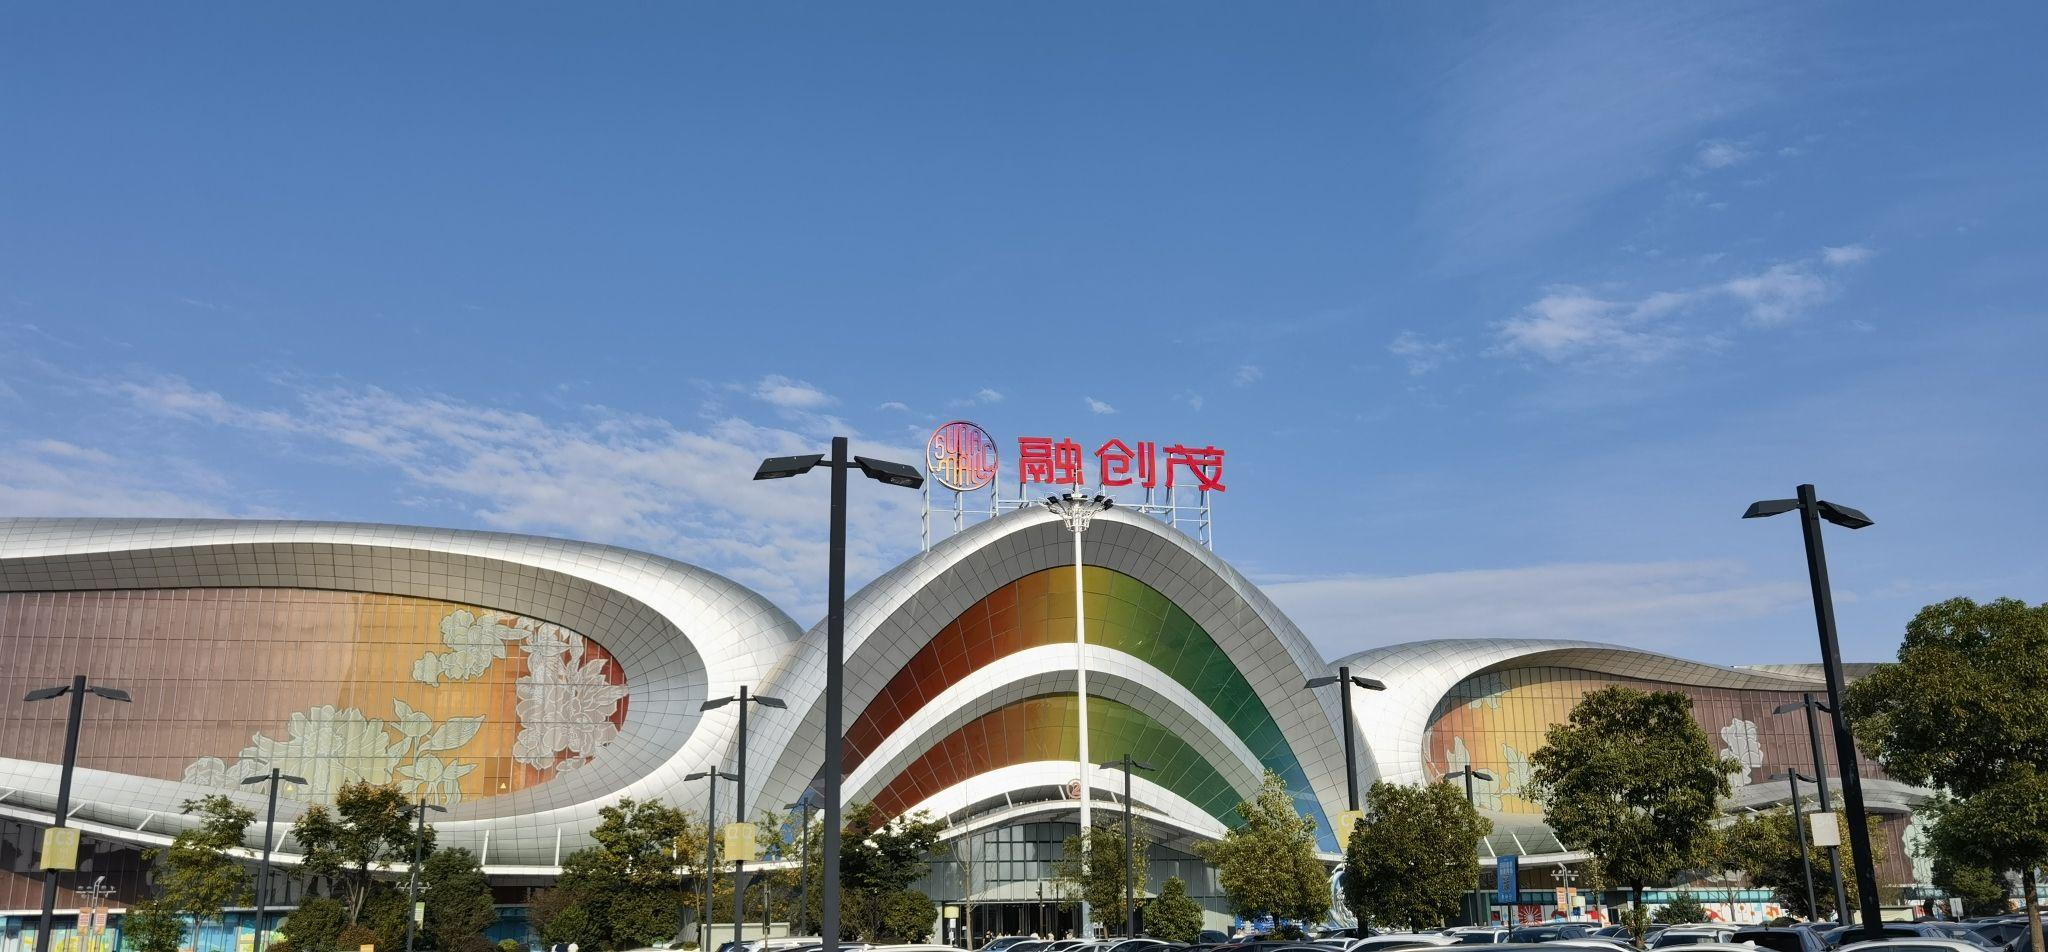
地标名称：无锡融创茂
所在城市：无锡市·滨湖区